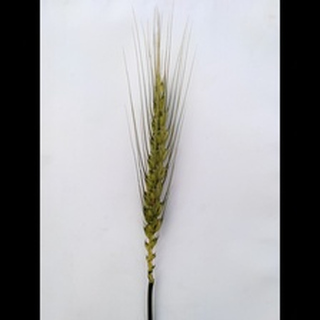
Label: wheat_blast